Engine Company No. 3

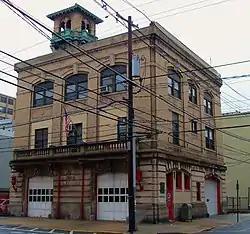

Engine Company No. 3 is located in Hoboken, Hudson County, New Jersey, United States. The firehouse was designed by Fagan & Briscoe and was built in 1915. The firehouse was added to the National Register of Historic Places on March 30, 1984. The firehouse serves as the headquarters for the Hoboken Fire Department, but houses no fire companies.